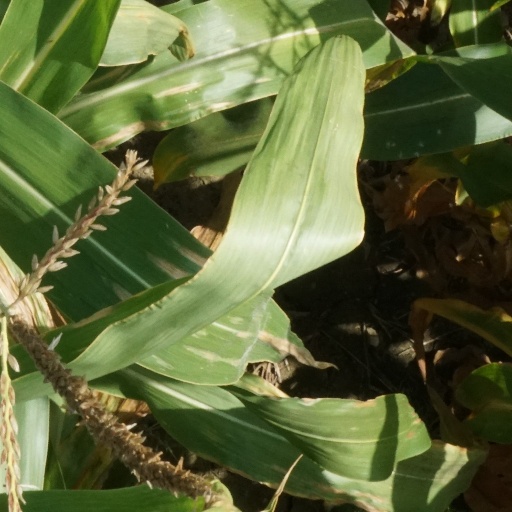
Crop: maize; corn